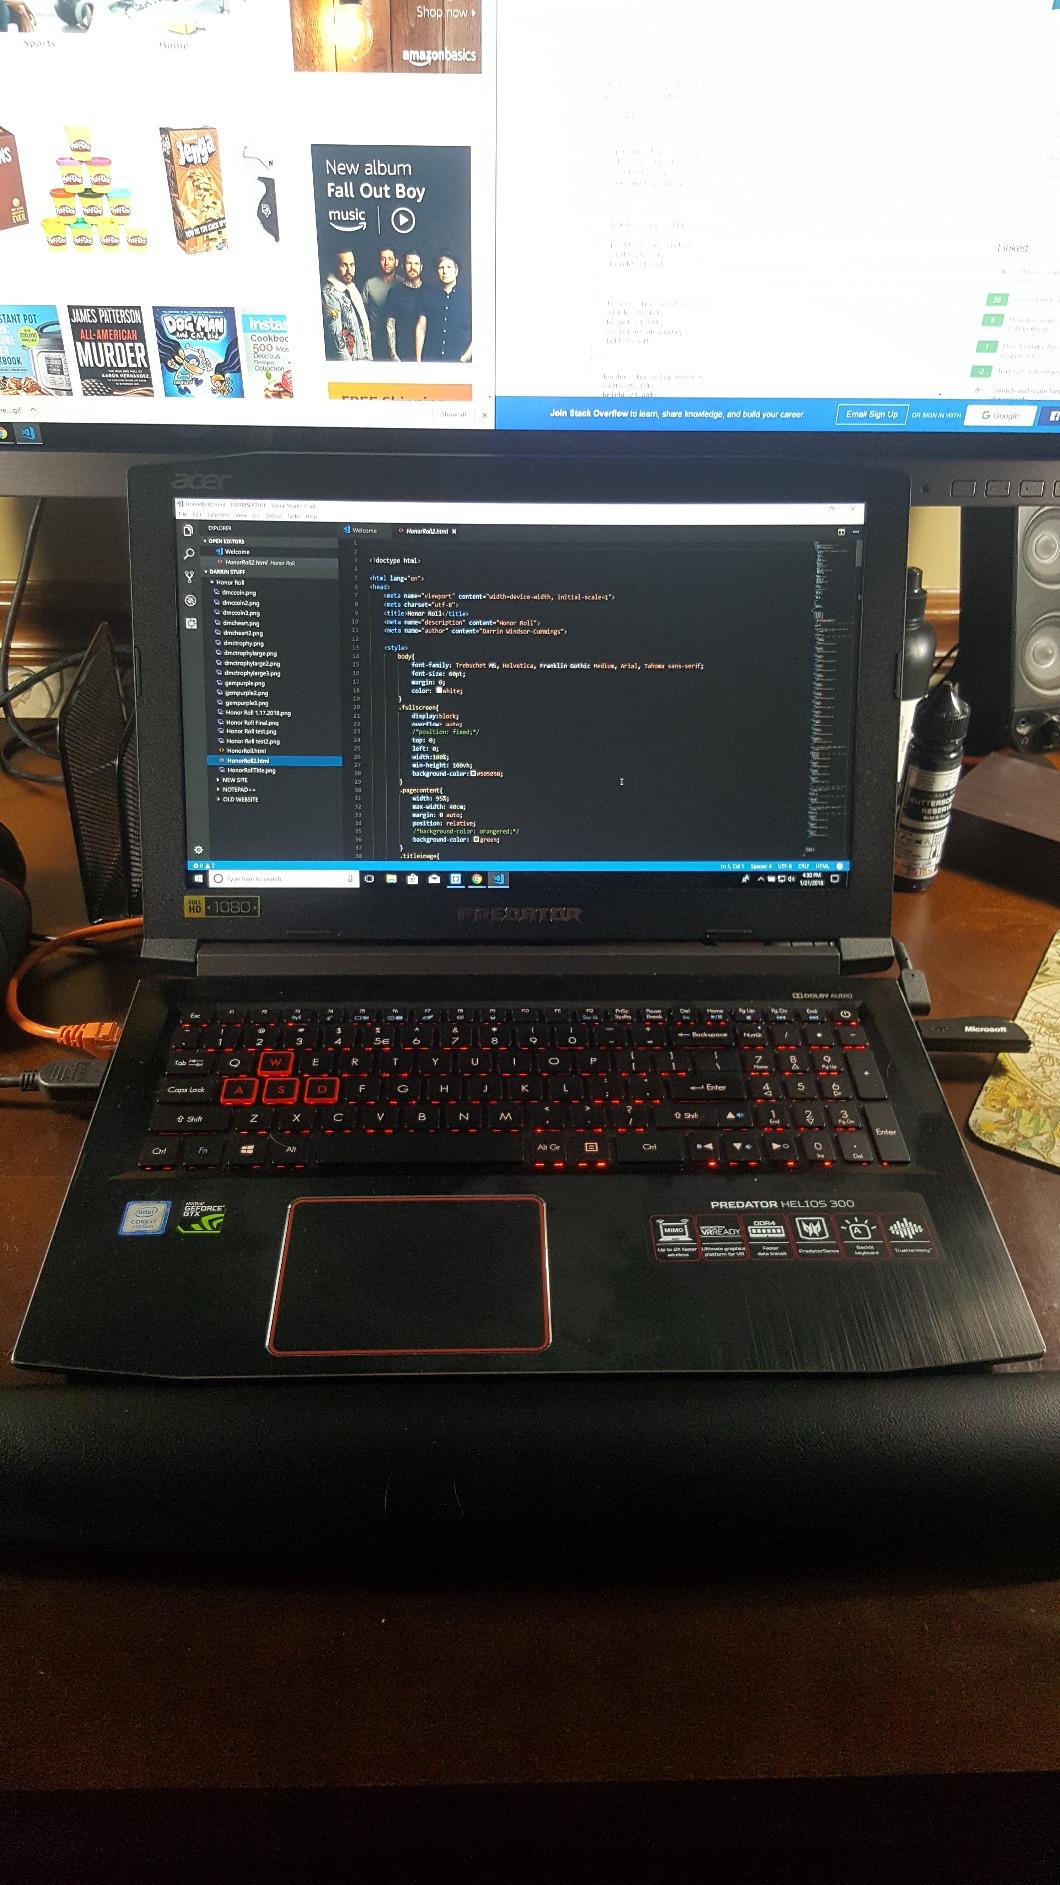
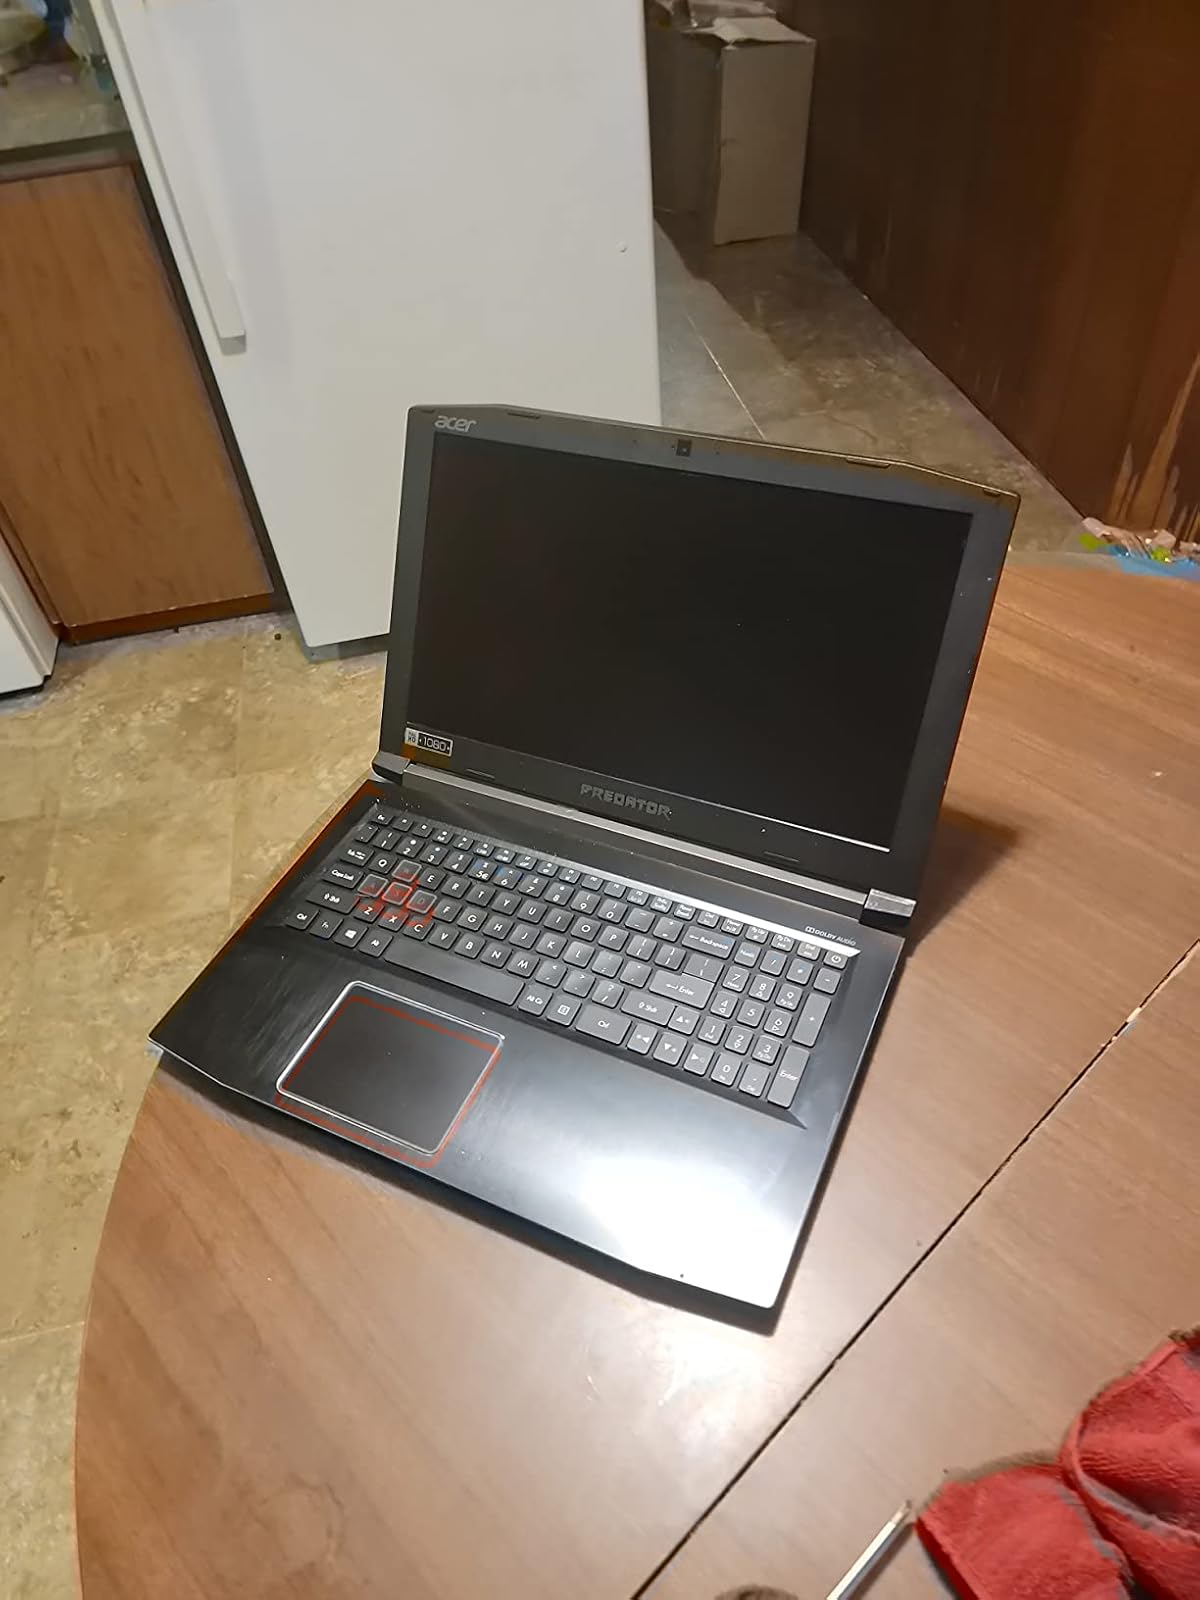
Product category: laptop
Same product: yes